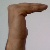
The image shows a hand gesture representing a space in Indian Sign Language.